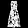
Label: Dress